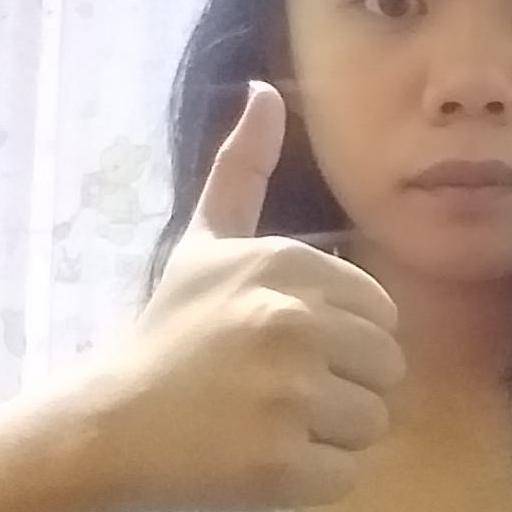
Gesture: like